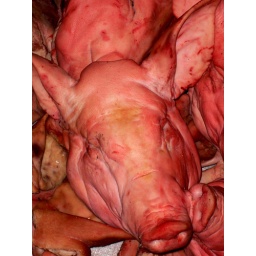
dead pig heads from market in inner mongolia